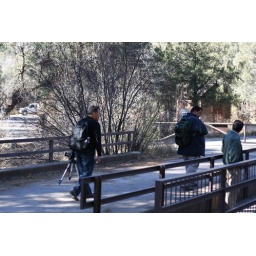
Over the bridge. Trail 137 near Battle ship rock (Jemez Speings NM)